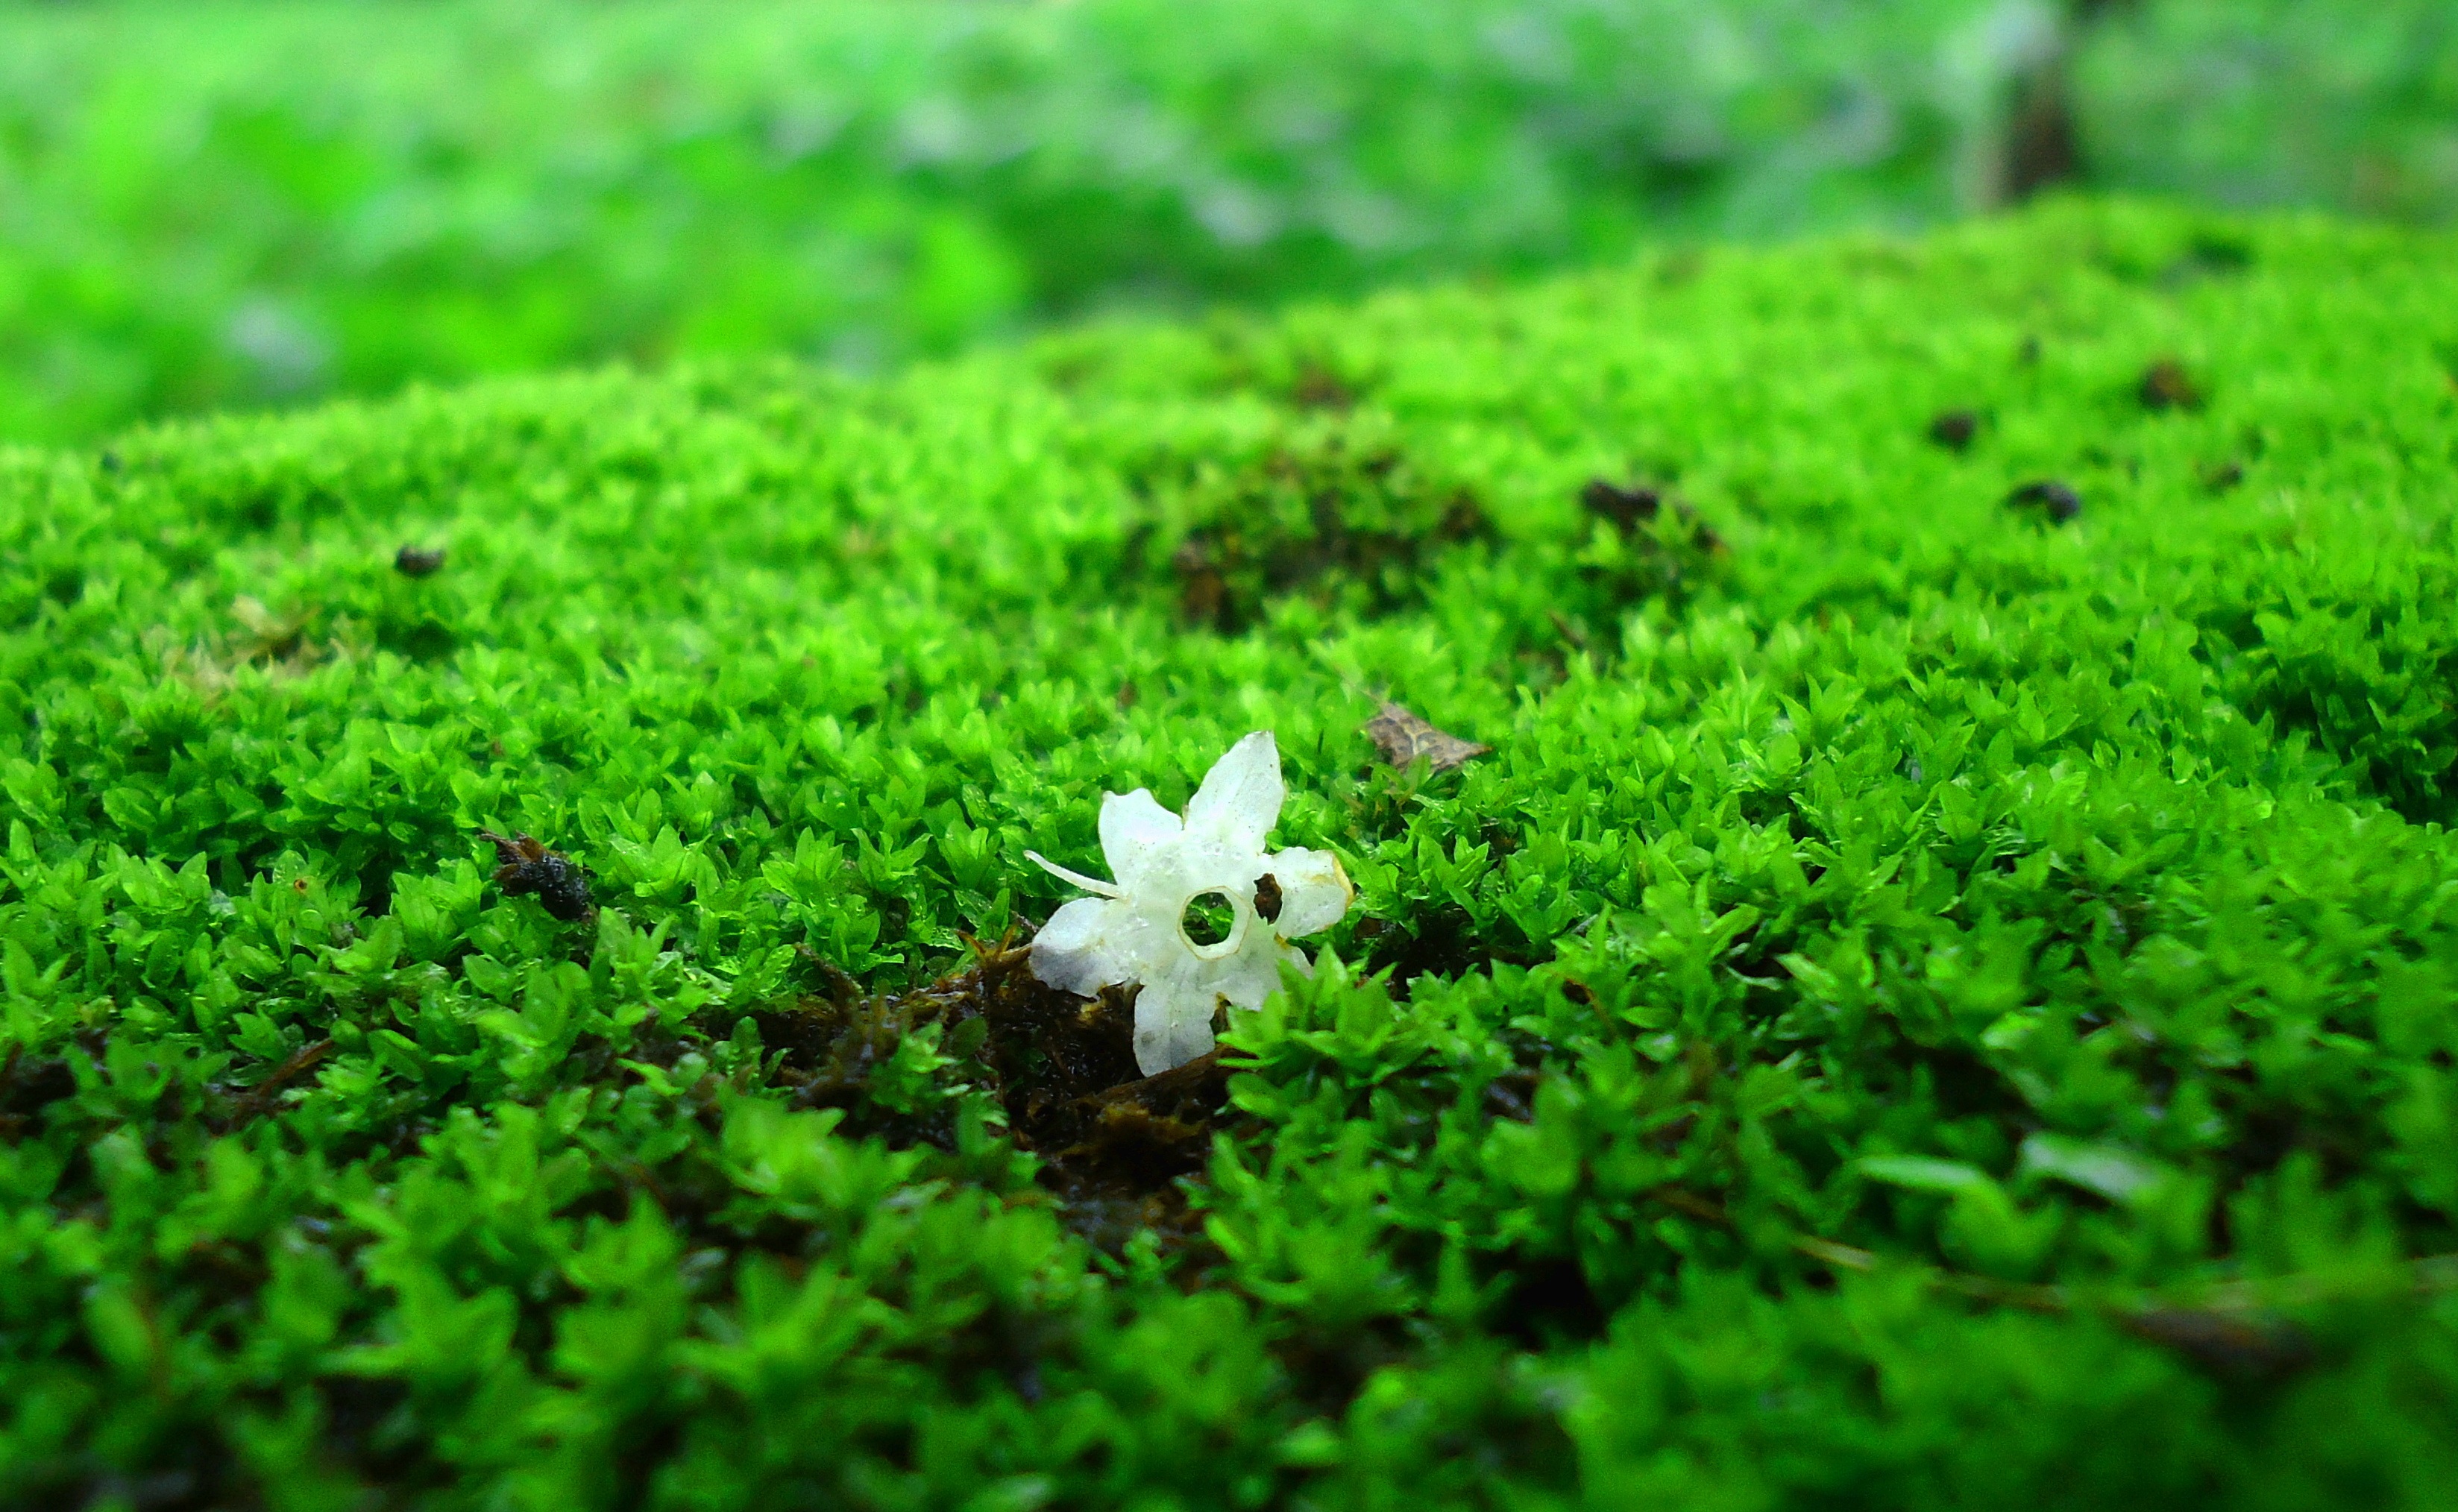
nature, grass, plant, white, field, lawn, meadow, leaf, flower, moss, green, herb, color, soil, garden, shrub, flowering plant, green algae, grass family, land plant, non vascular land plant